VTOL

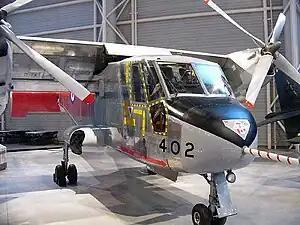
Canadair CL-84 Dynavert CL-84-1 ("CX8402") on display at the Canada Aviation and Space Museum in Ottawa, Ontario

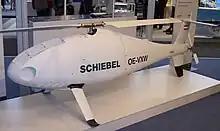
A Schiebel Camcopter S-100, a modern VTOL unmanned aerial vehicle

The CL-84 Dynavert was a Canadian V/STOL turbine tilt-wing monoplane designed and manufactured by Canadair between 1964 and 1972. The Canadian government ordered three updated CL-84s for military evaluation in 1968, designated the CL-84-1. From 1972 to 1974, this version was demonstrated and evaluated in the United States aboard the aircraft carriers USS "Guam" and USS "Guadalcanal", and at various other centres. These trials involved military pilots from the United States, the United Kingdom, and Canada. During testing, two of the CL-84s crashed due to mechanical failures, but no loss of life occurred as a result of these accidents. No production contracts resulted.